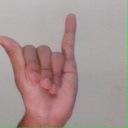
अक्षर: य